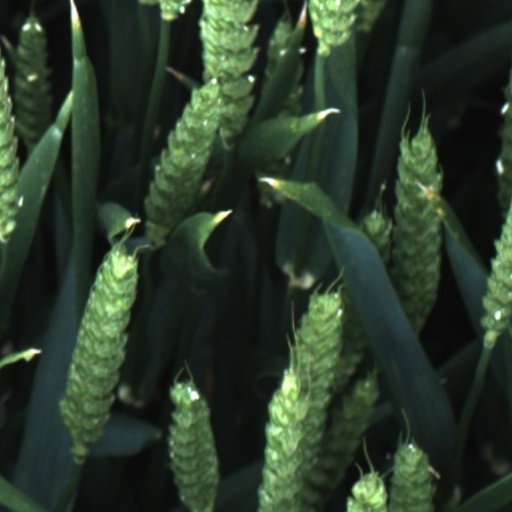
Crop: wheat